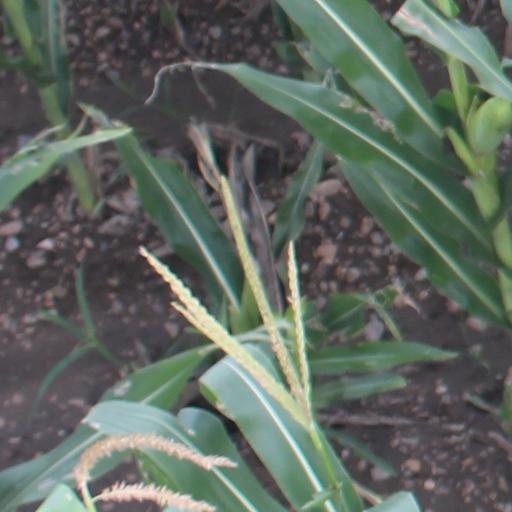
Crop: maize; corn